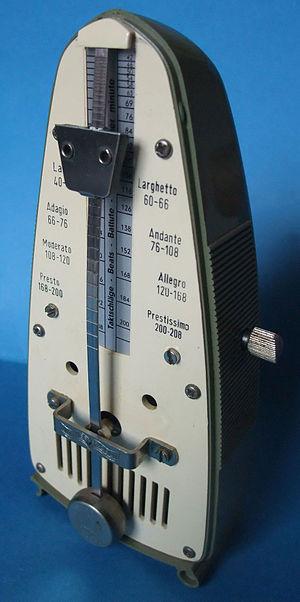
Un petit métronome mécanique du fabricant allemand Taktell